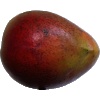
Label: red_mango